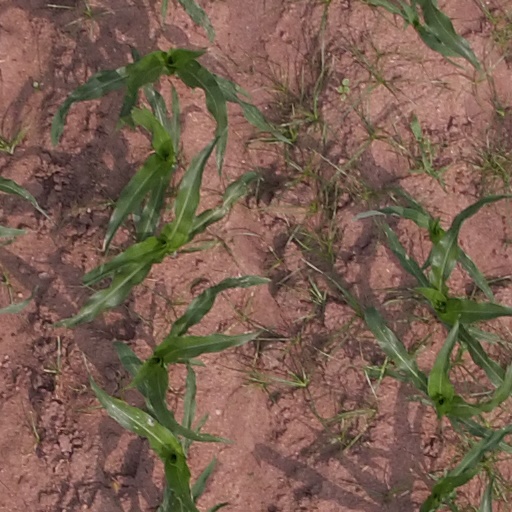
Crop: maize; corn